History of the Republican Party (United States)

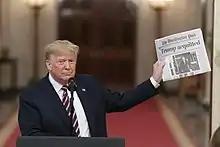

After leading a pack of minor candidates for much of 2010 and 2011, former Massachusetts Governor Mitt Romney, despite outmatching his opponents in both money and organization, struggled to hold on to his lead for the 2012 GOP nomination. As the presidential campaign season headed toward the voting stage in January 2012, one candidate after another surged past Romney, held the lead for a few weeks, then fell back. According to the RealClearPolitics 2012 polling index, five candidates at one time or another were the top choice of GOP voters: Texas Governor Rick Perry, motivational speaker Herman Cain, former Speaker Newt Gingrich, former senator Rick Santorum and Romney himself.